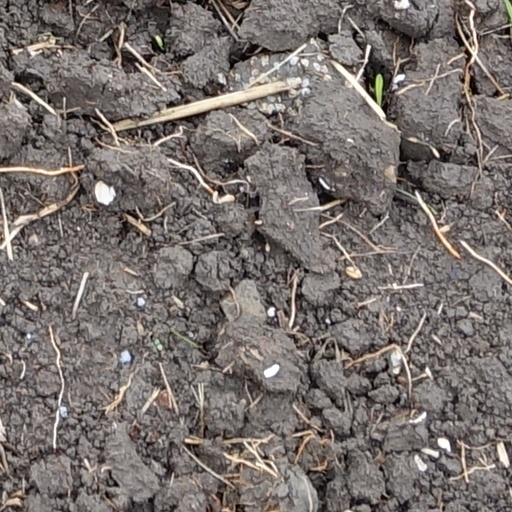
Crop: wheat